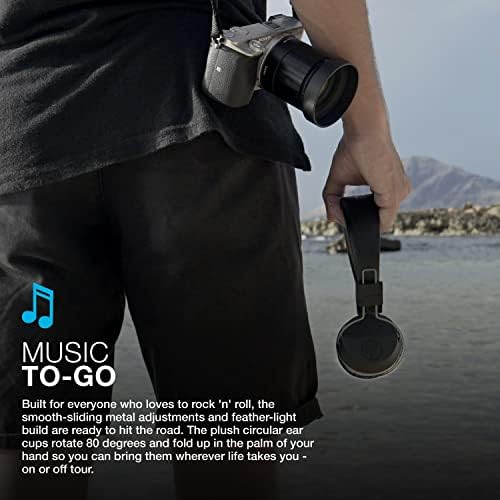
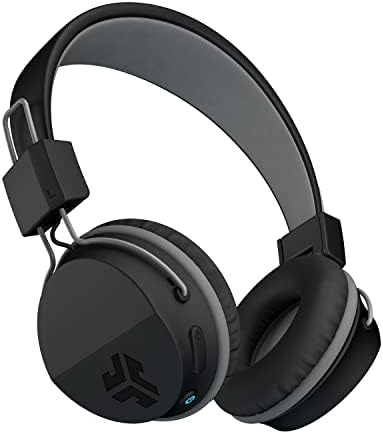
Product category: headphones
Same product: yes